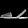
Label: Sandal